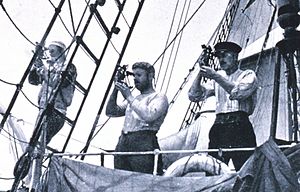
Fram-ekspeditionen 1910-1912 / Ekspeditionen / Midlertidige rejser for "Fram"
"En observation ombord i ""Fram"".